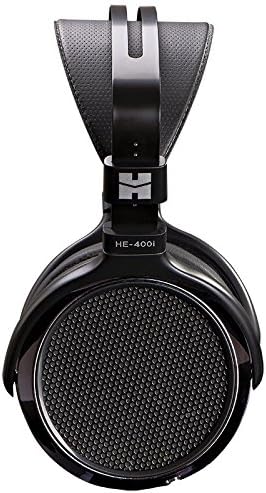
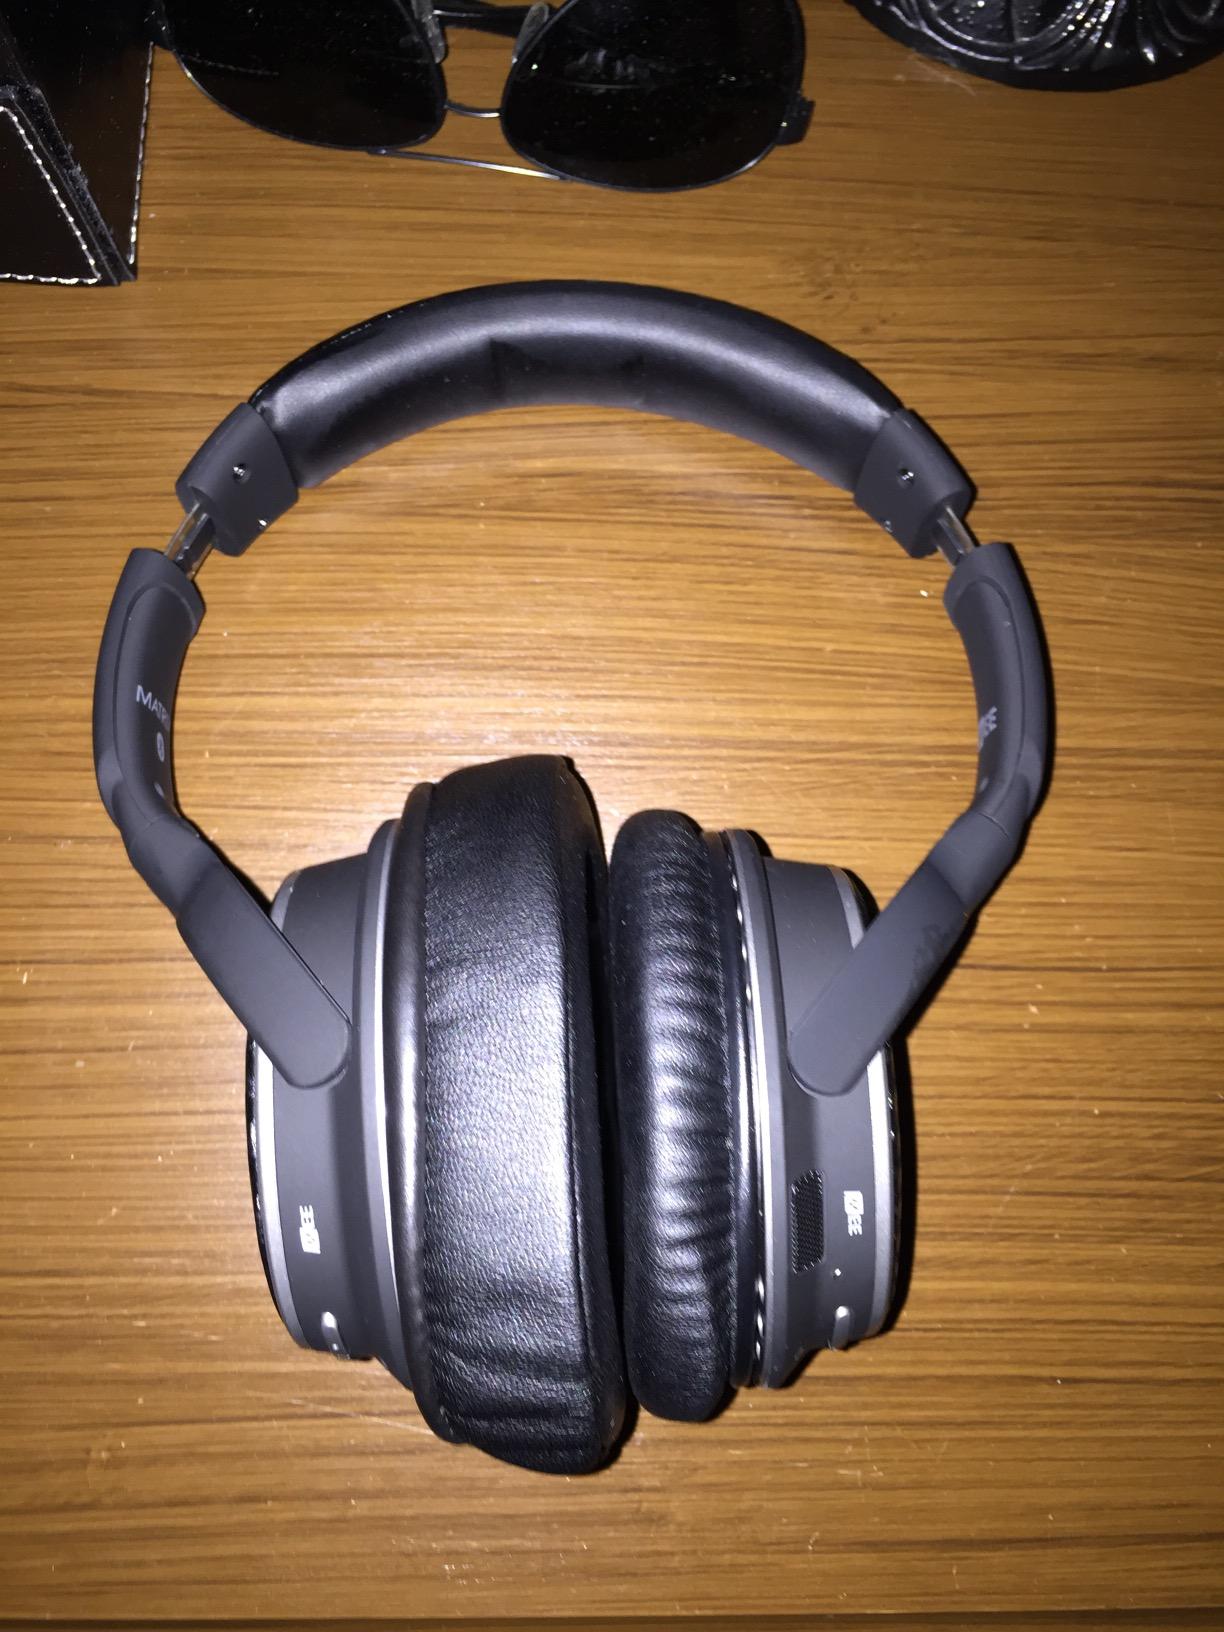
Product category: headphones
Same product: no